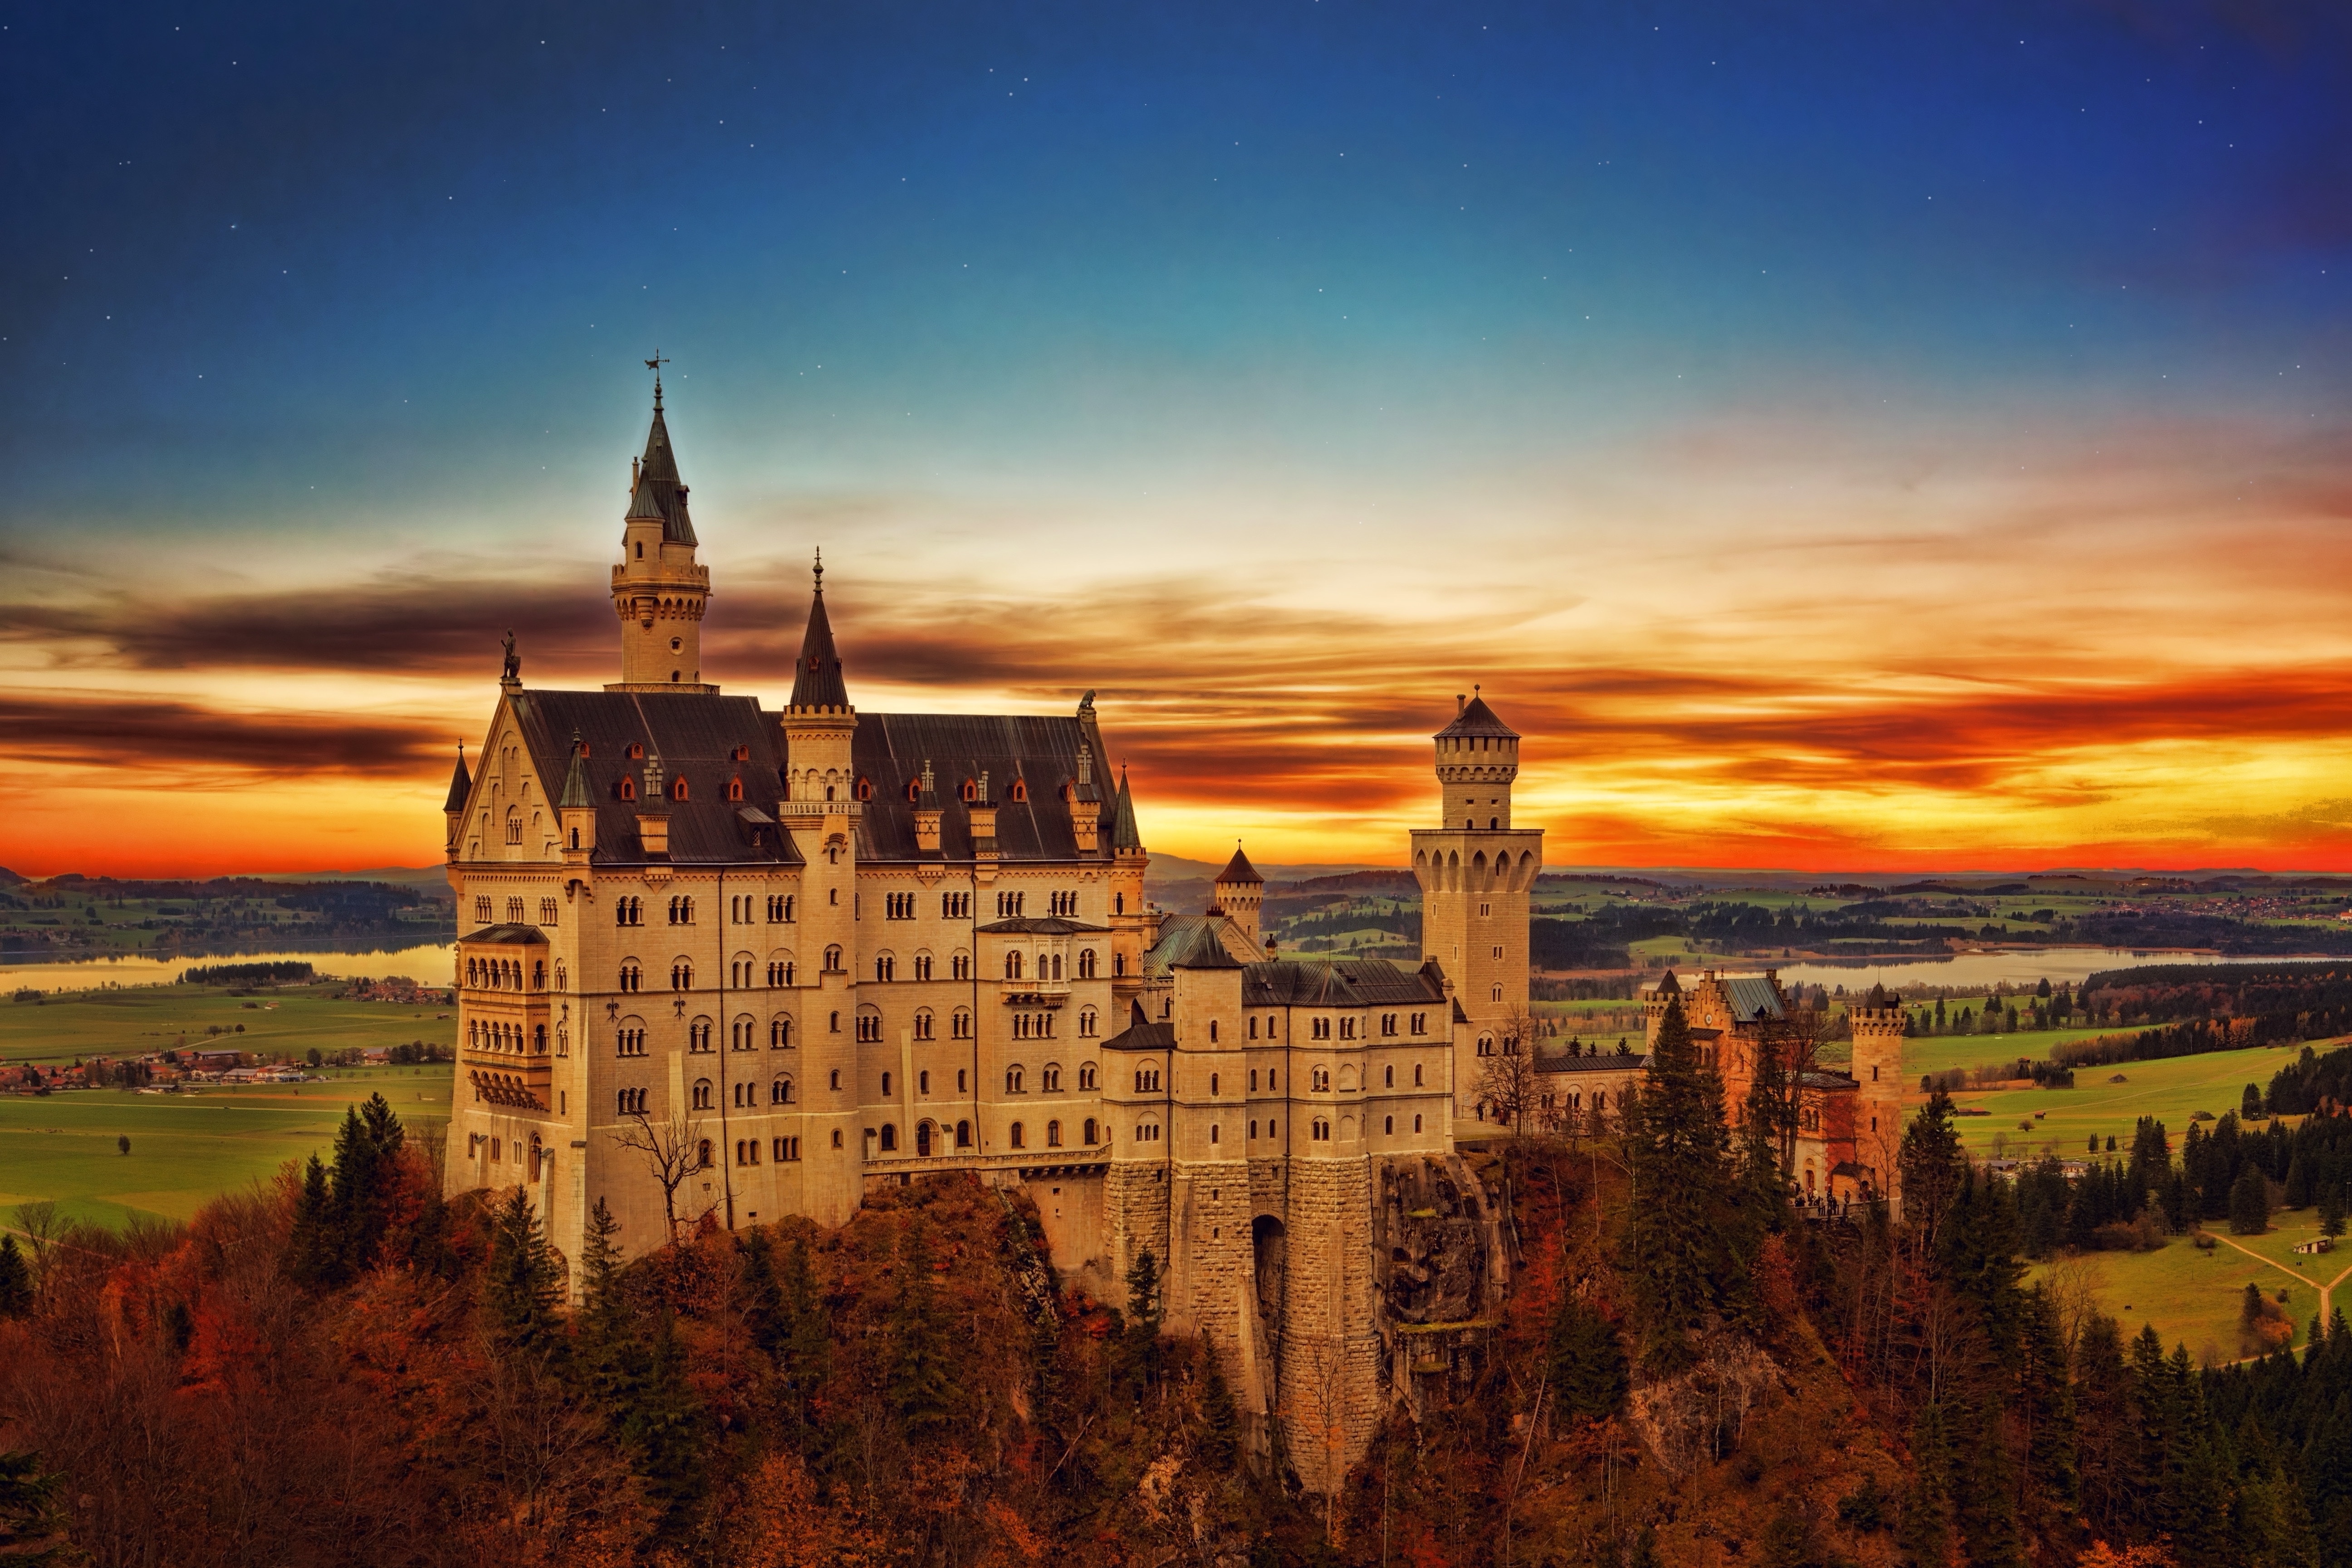
sky, sunrise, sunset, skyline, night, morning, dawn, city, cityscape, panorama, dusk, evening, reflection, tower, castle, landmark